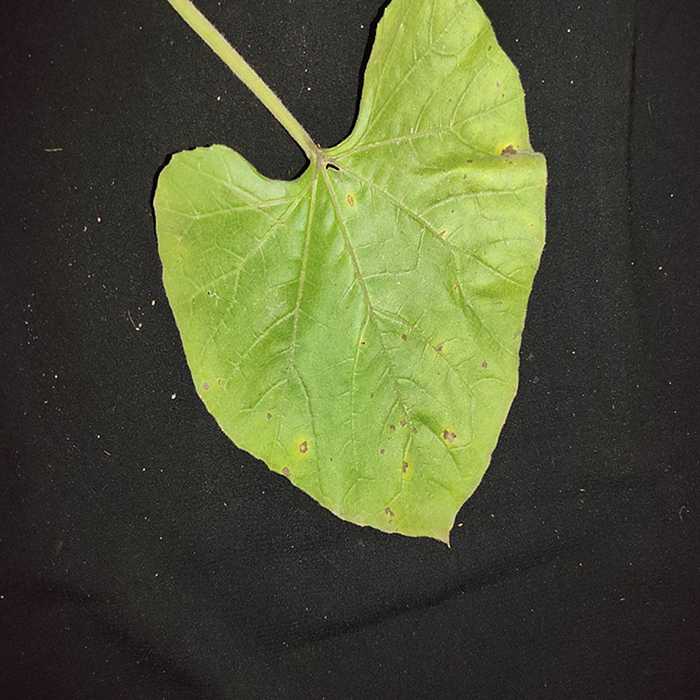
Plant: Bottle gourd
Label: Anthracnose